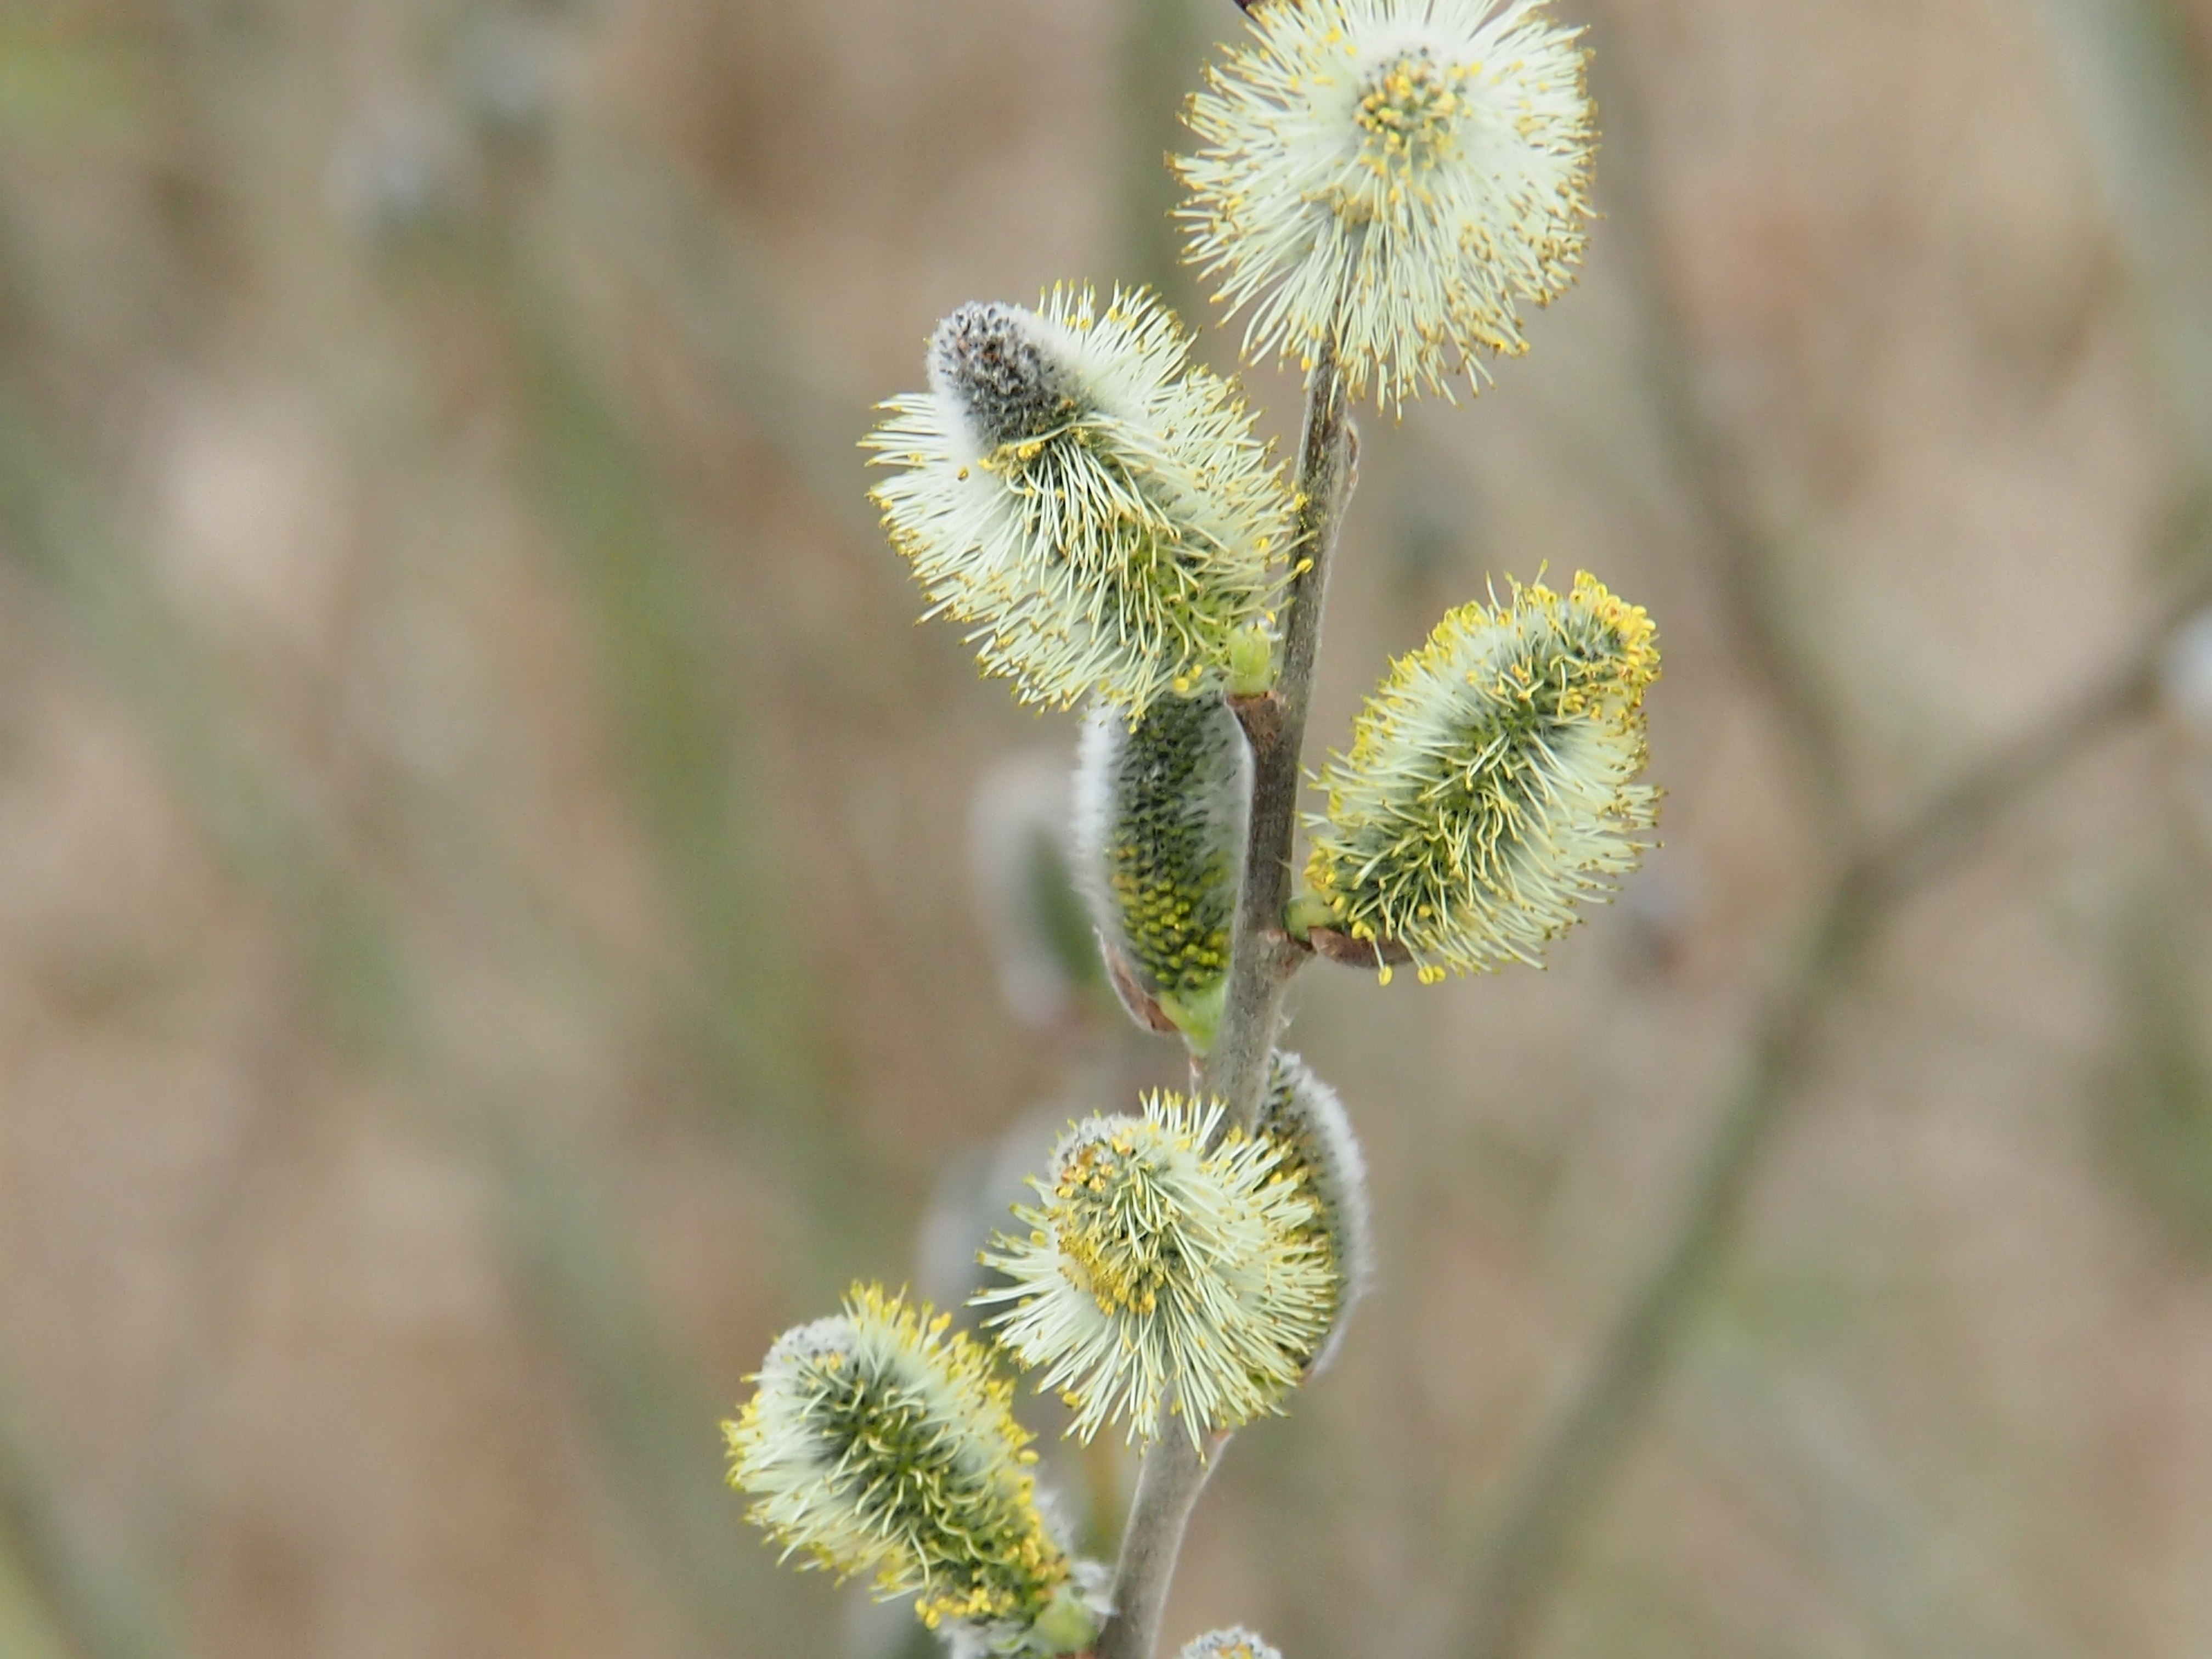
nature, forest, plant, prairie, flower, bloom, moss, spring, botany, flora, wildflower, close up, shrubs, awakening, macro photography, flowering plant, signs of spring, willow catkins, subshrub, plant stem, land plant